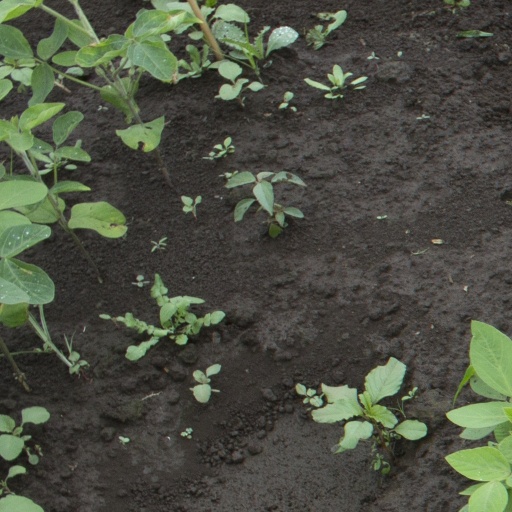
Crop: soybean